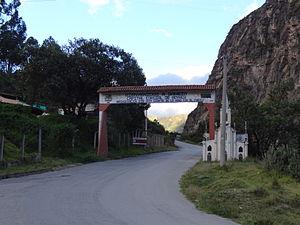
Gámeza est une municipalité située dans le département de Boyacá, en Colombie.